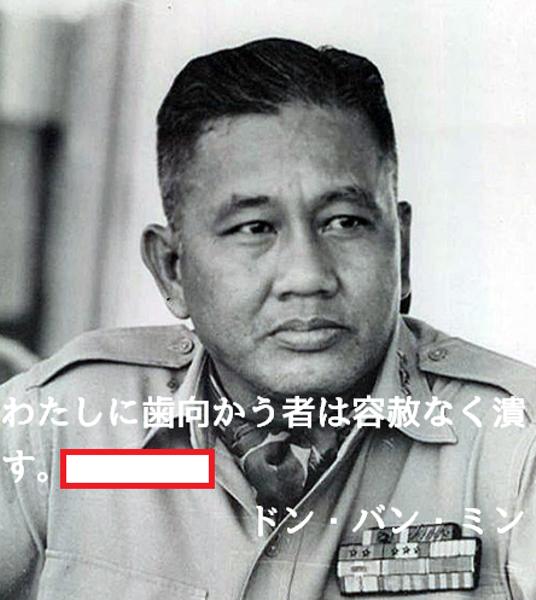
回答: お口くちゅくちゅ